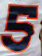
Number: 5